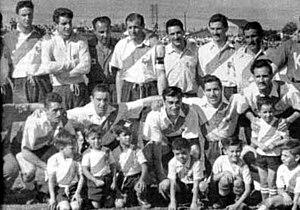
Le Club Deportivo Morón est un club argentin de football basé à Morón.